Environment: real
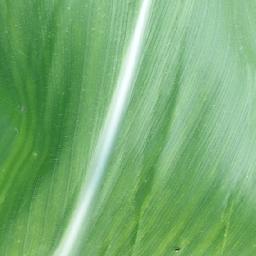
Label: healthy